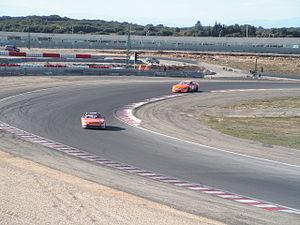
virage de ""Le Gauche"", circuit de Lédenon"
Cet article fournit diverses informations sur les activités sportives dans la ville de Nîmes en France.
Lédenon est une commune française située dans le département du Gard, en région Occitanie.
Le circuit de Lédenon est un complexe sportif situé à Lédenon, dans le département du Gard et la région Occitanie. Il comprend une piste principale de vitesse ainsi que deux autres pistes mineures et une piste de karting. Le site abrite également un ensemble de bâtiments propres à recevoir des évènements sportifs majeurs.